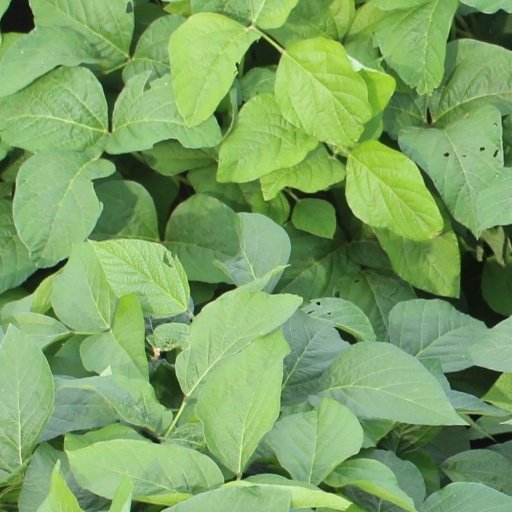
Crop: soybean